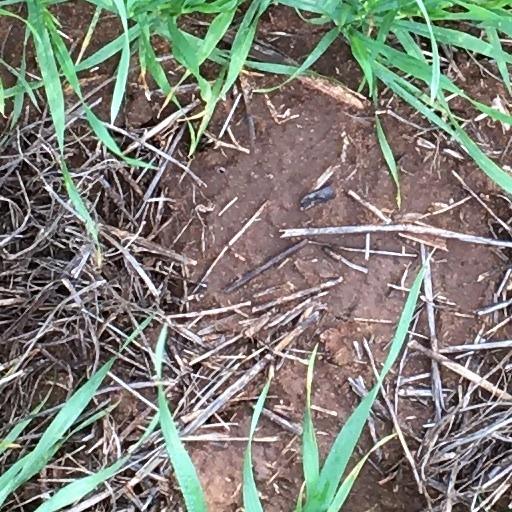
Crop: wheat